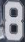
Number: 8